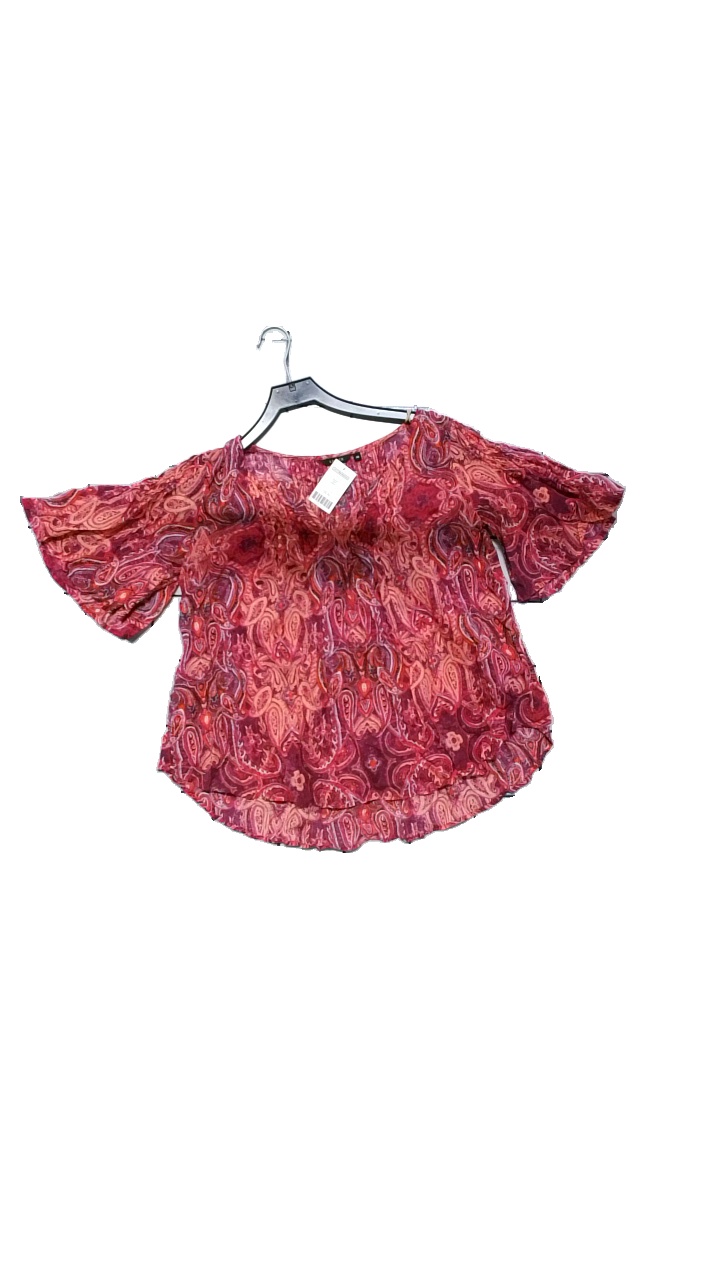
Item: Blouse (Ladies)
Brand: Lindex
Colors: Multicolor, Purple, Orange, Red
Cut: Regular, Loose
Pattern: Geometric print
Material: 100% cotton
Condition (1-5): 5
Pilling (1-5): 4
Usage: Reuse
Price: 50-100